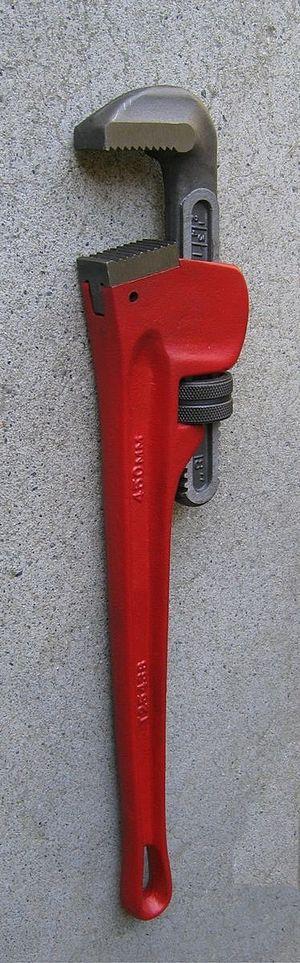
Half-Life: Opposing Force est un jeu vidéo de tir à la première personne développé par Gearbox Software et sorti en novembre 1999 en tant qu’add-on d’Half-Life. Opposing Force reprend l'histoire d’Half-Life quelques heures à peine après la catastrophe de Black Mesa. Le joueur incarne le caporal Adrian Shephard, un des nombreux Marines envoyés sur les lieux pour reprendre le contrôle de la situation.
Une clé ou clef ou clé de serrage est un outil à main destiné à appliquer un moment mécanique dans le but d’entraîner un mouvement de rotation a un objet. Généralement en métal, une clé sert à assembler, serrer et desserrer les vis, les boulons, et les écrous.
La Clé serre tube ou clé à griffe ou clé Stillson, du nom de son inventeur est une clé de serrage à ouverture variable commandé par une molette et crémaillère.